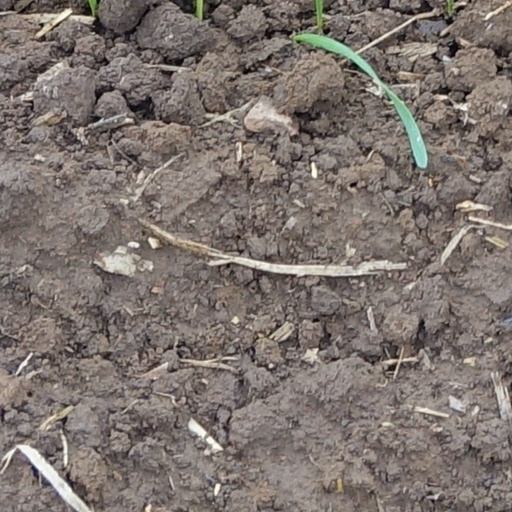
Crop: wheat